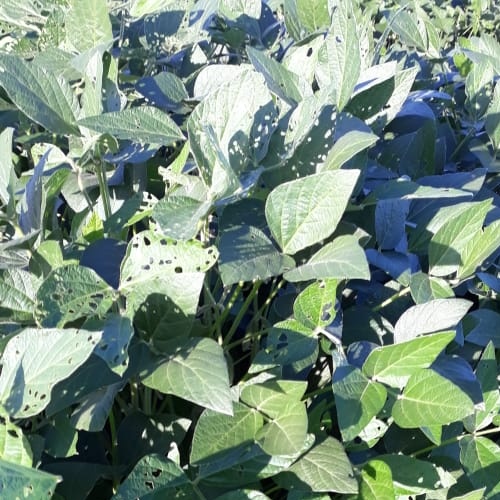
Label: Diabrotica_speciosa